MAX Light Rail

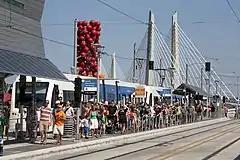
Crowds at South Waterfront/Southwest Moody station and Tilikum Crossing during the Orange Line's opening in 2015

Compelled by the rapid expansion of Portland International Airport in the 1990s, the Port of Portland began exploring ways to alleviate worsening traffic congestion, including the possibility of introducing MAX service, which regional planners had not anticipated for at least another 20 years. In 1997, engineering firm Bechtel accelerated plans by submitting an unsolicited proposal to design and build an airport rail link in exchange for of Port property. A public–private partnership between the company and local governments was negotiated and construction of the Airport MAX began in June 1999. With no federal assistance requested and right-of-way already secured, it was completed in just under two years. The four-station, line between Gateway/Northeast 99th Avenue Transit Center and Portland International Airport station opened on September 10, 2001. Celebrations scheduled for that weekend were canceled in the aftermath of the September 11 attacks. Red Line service originally ran between the airport and downtown, turning around at the loop tracks on 11th Avenue. On September 1, 2003, it was extended west along existing tracks to Beaverton Transit Center to relieve overcrowding on the Blue Line and to create a one-seat airport connection for the west side.